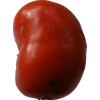
Label: tomato